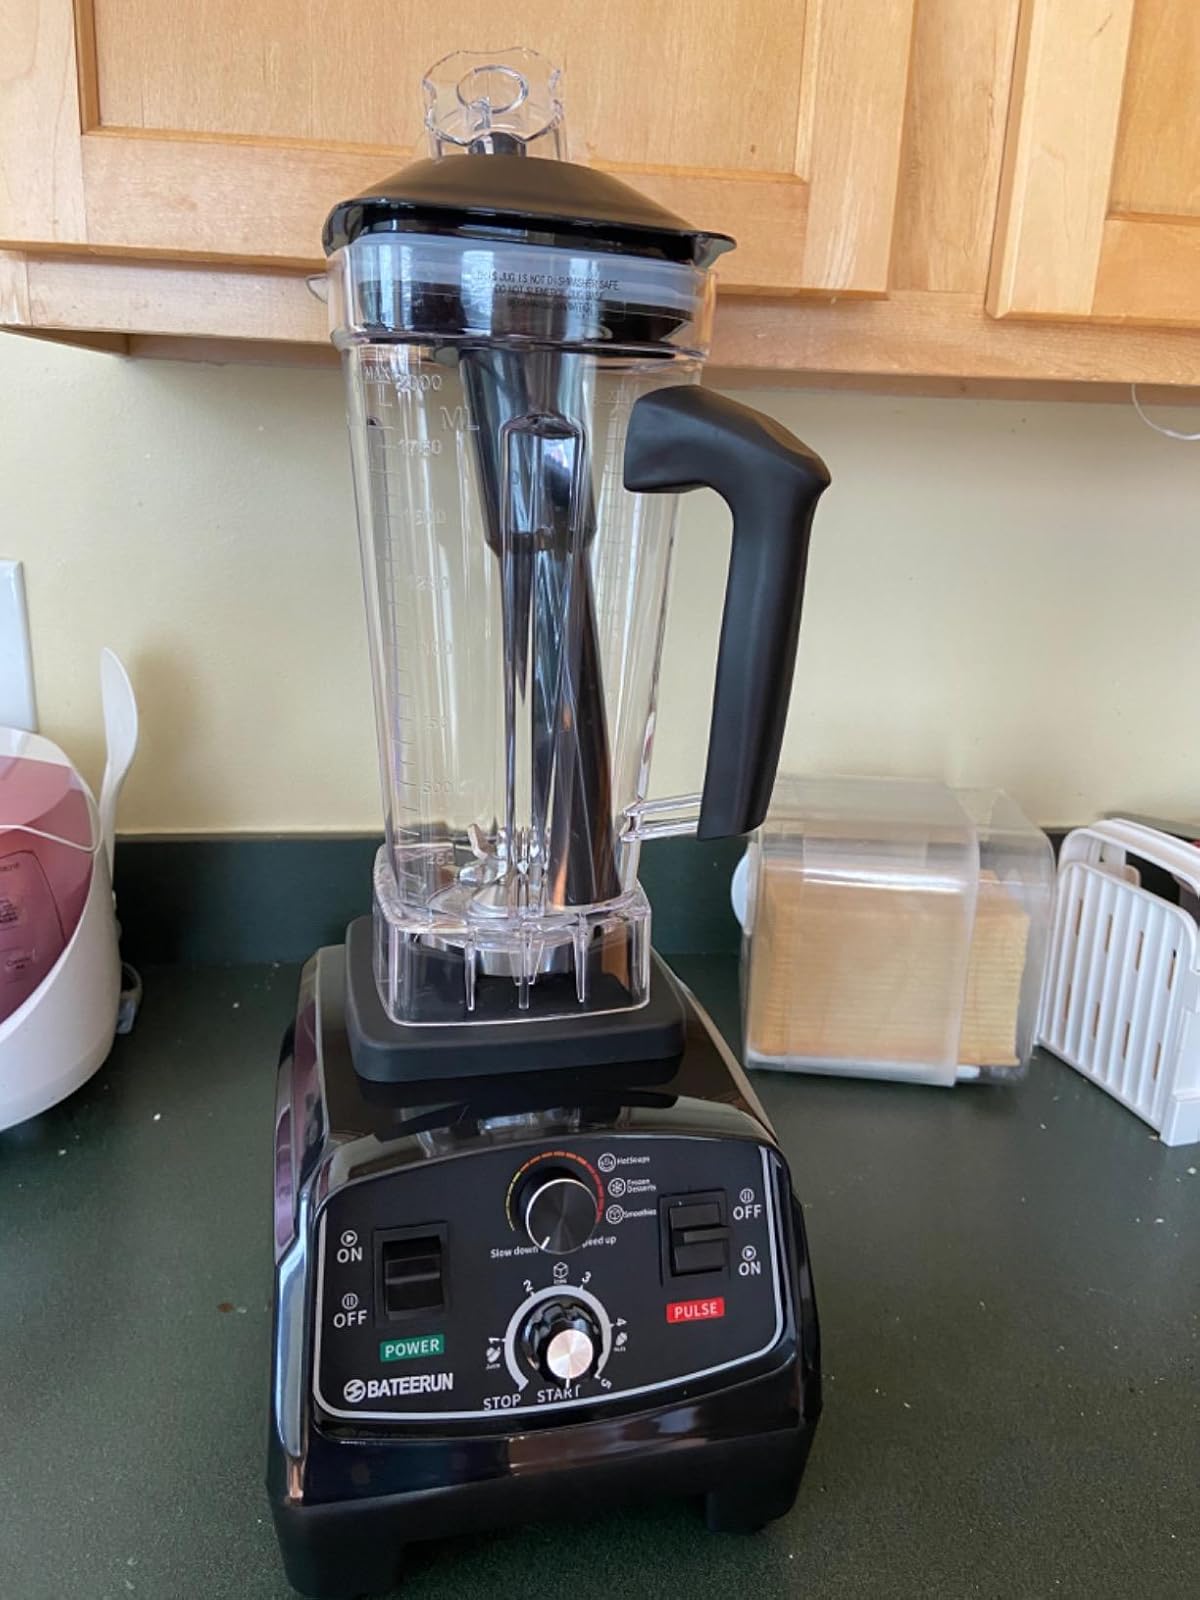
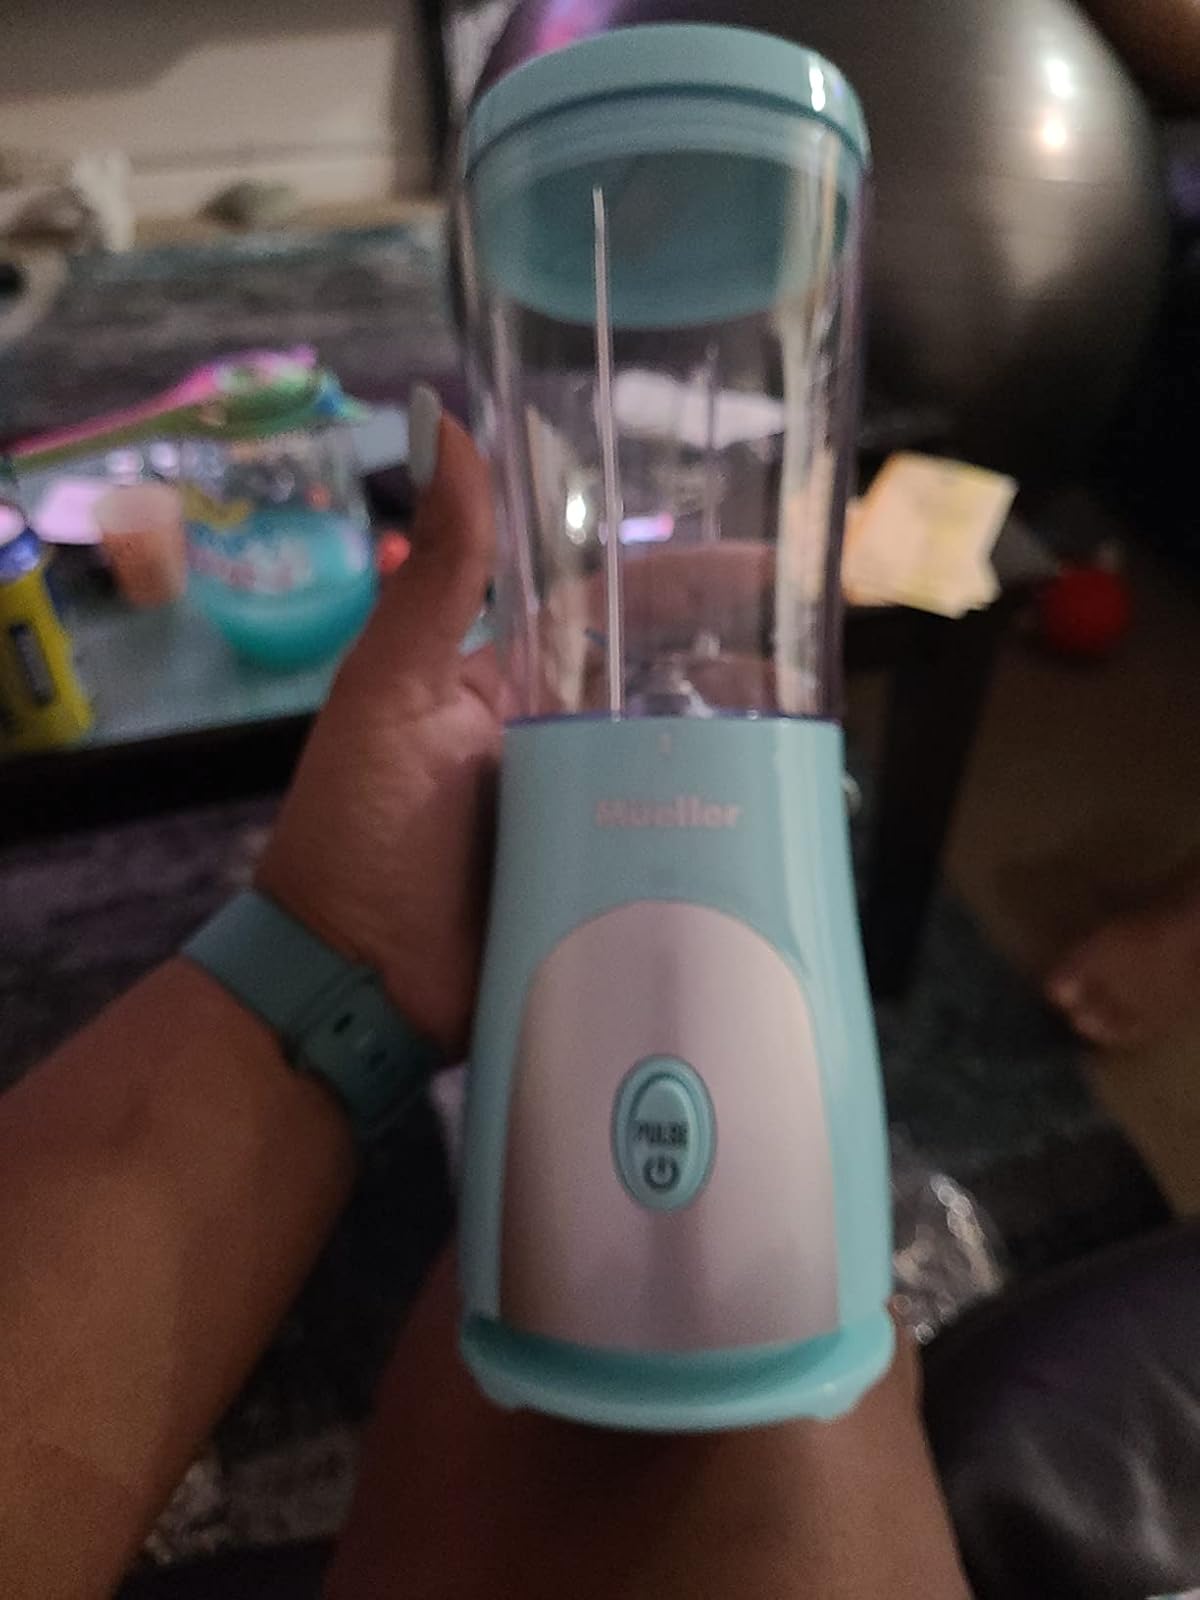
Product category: items_blender
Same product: no